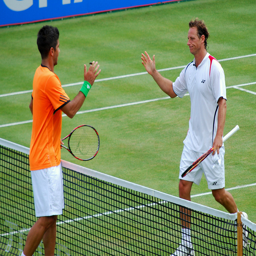
two tennis players greeting each other at the net
Two men with hands extended at a tennis court.
a couple of tennis players going to give each other a high five
Two tennis players walked toward each other with their hands in the air.
Two tennis players being good sports and shaking hands.